Kamishichiken

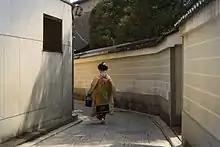
A maiko walking along a narrow street.

, pronounced locally as Kamihichiken, is a district of northwest Kyoto, Japan. It is the oldest hanamachi (geisha district) in Kyoto, and is located just east of the Kitano Tenman-gū shrine. The name Kamishichiken literally means "Seven Upper Houses". These refer to the seven teahouses built from the equipment and material left over from the rebuilding of the Kitano Shrine in the Muromachi era (1333–1573).